Doraemon: Nobita and the New Steel Troops—Winged Angels

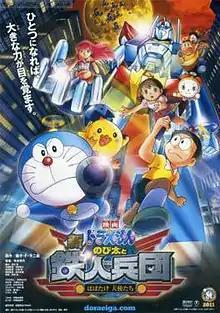
Theatrical release poster

, also known as Doraemon, Nobita and the Steel Troops New Age, is a 2011 Japanese animated science fiction action-adventure film based on the seventh volume of the "Doraemon Long Stories" series, "Nobita and the Steel Troops" and the 31st movie in the "Doraemon" franchise. It was released in Japan on March 5, 2011. The film is a remake of the 1986 "Doraemon" movie, "", and it is the first "Doraemon" film ever to be released in 3D. This movie was ranked the 5th highest earning Japanese animated anime movie.